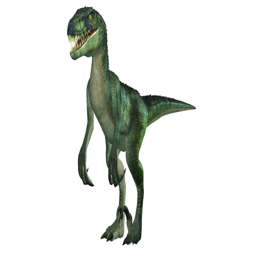
3d cg rendering of a dinosaur